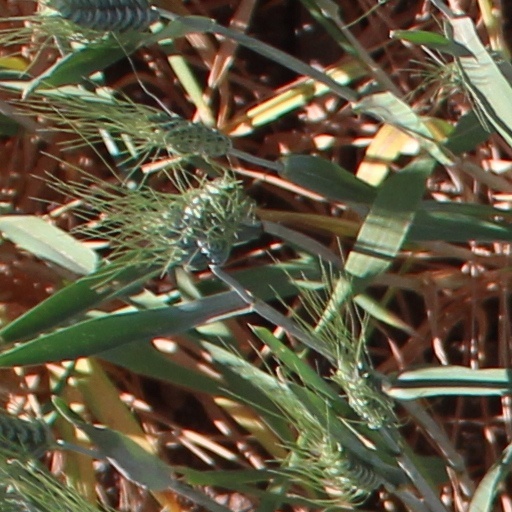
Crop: wheat